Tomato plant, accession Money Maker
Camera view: horizontal (90 deg, fisheye); turntable rotation: 30 degrees
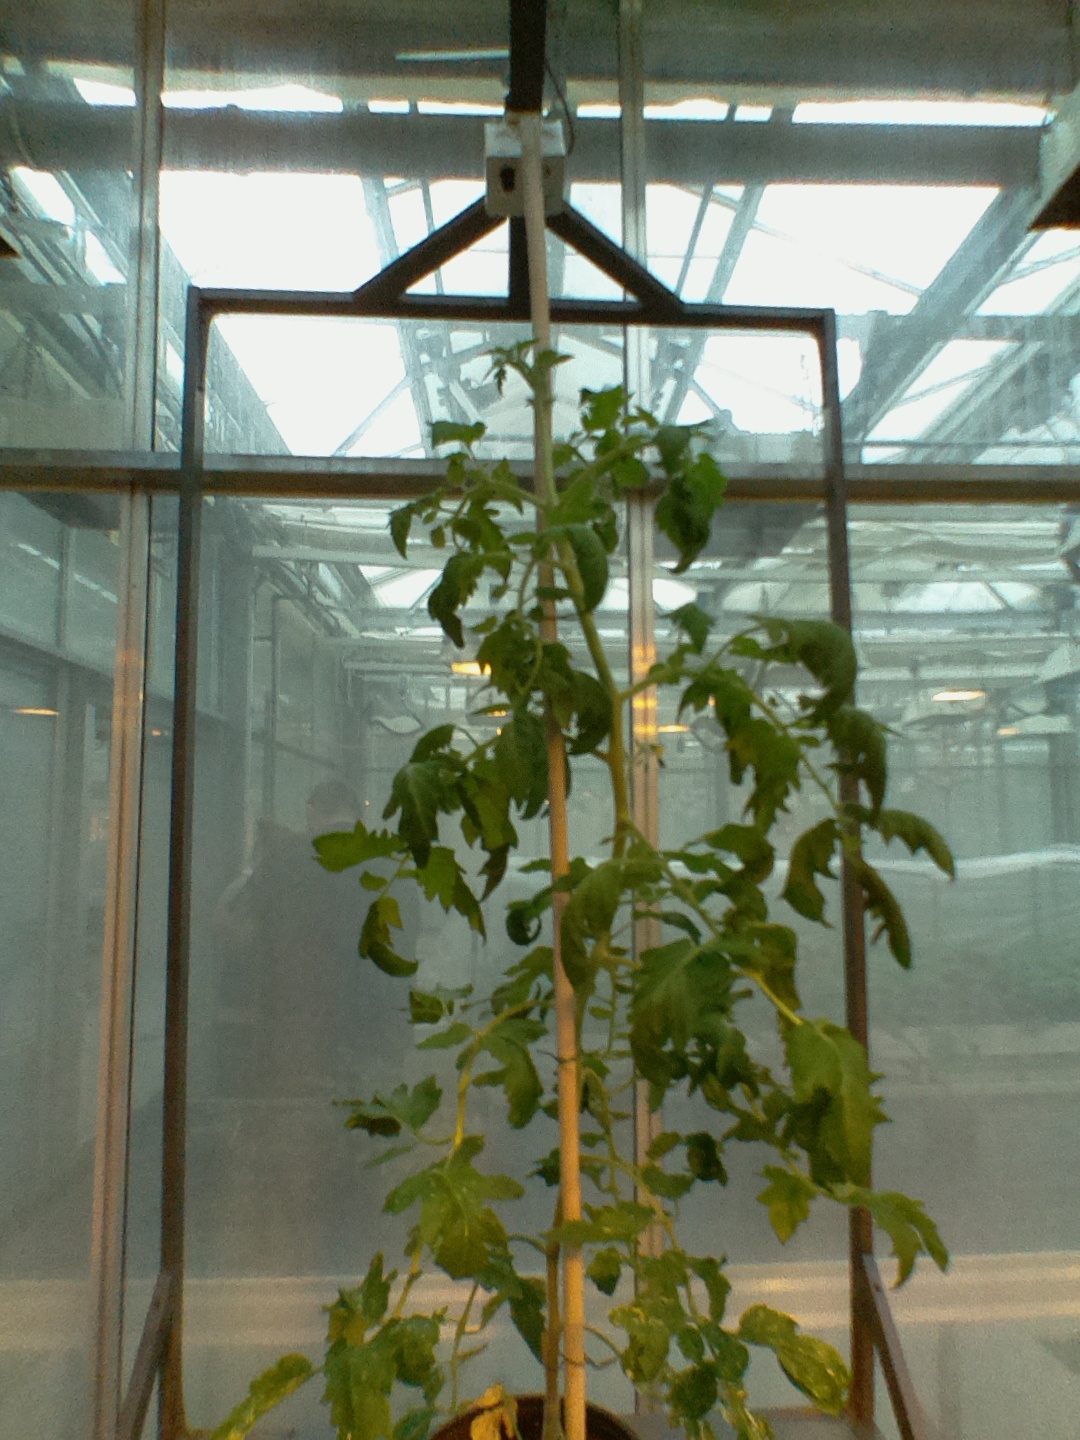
BBCH growth stage 62: 20%-30% of flowers open